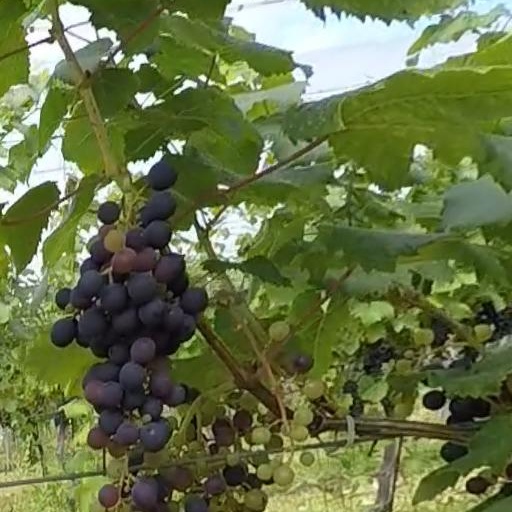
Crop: grape